Operation Rugged

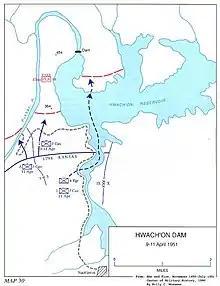
Hwachon Reservoir map

Ridgway suspected that the stiff resistance to the 1st Cavalry Division was related to enemy plans to obstruct IX Corps' movement by releasing the reservoir's water through the Hwacheon Dam and flooding the Pukhan. The water was far from its maximum level, but air observers recently had noted that the dam's eighteen sluice gates were closed. The PVA were intent on keeping the Cavalry away from the reservoir to give the water time to rise before releasing it.